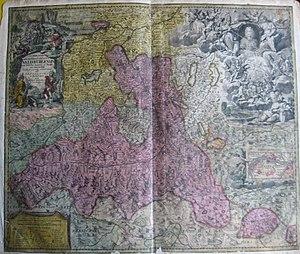
Carte de l'Archevêché de Salzbourg, avec le portrait du Prince-Archevêque régnant, Franz Anton Fürst von Arrach, à droite. Publiée par Johann Baptist Homann, c. 1715.
Salzbourg est une ville autrichienne de 154 211 habitants en 2019 et la capitale du Land de Salzbourg. La vieille ville est inscrite sur la liste du patrimoine mondial de l'UNESCO. C'est la quatrième ville la plus peuplée de son pays avec ses 148 521 habitants en 2012.